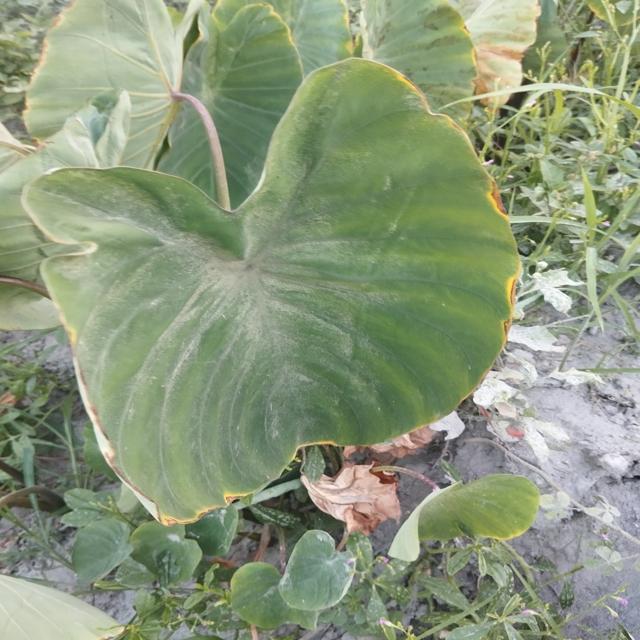
Label: Mid_Blight